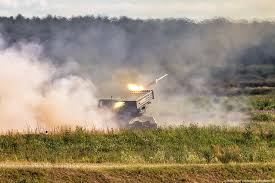
Label: Tornado